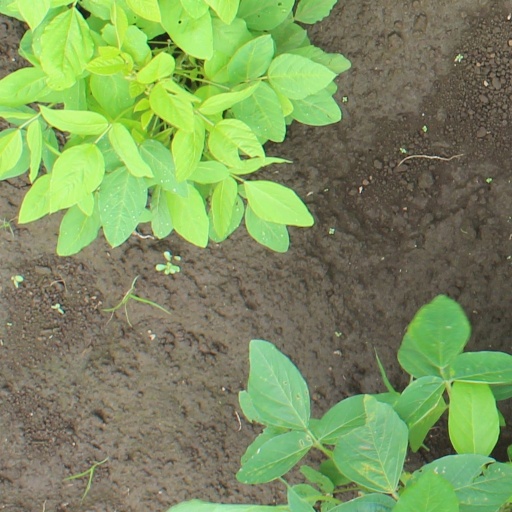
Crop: soybean